6 Voltios

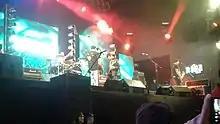

6 Voltios is a Peruvian punk rock band formed in 1998 that currently consists of Alexis Korfiatis, Marcel Caillaux and Mauritius Llona. The band won popularity since 1999, when they released their debut-album "Desde el sótano". 6 Voltios has released 6 studio albums, all with the approval of the Peruvian and Latin population.